Dallas Lynn Peck

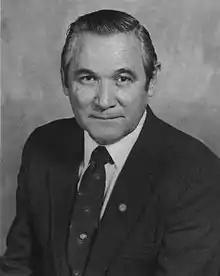
Peck as Director of USGS, 1981–1993

Dallas Lynn Peck (March 28, 1929 – August 21, 2005) was an American geologist and volcanologist. Peck was a native of Cheney, Washington. He received his bachelor's (1951) and master's (1953) degrees in geology from the California Institute of Technology. He received a doctorate in geology from Harvard University in 1960.